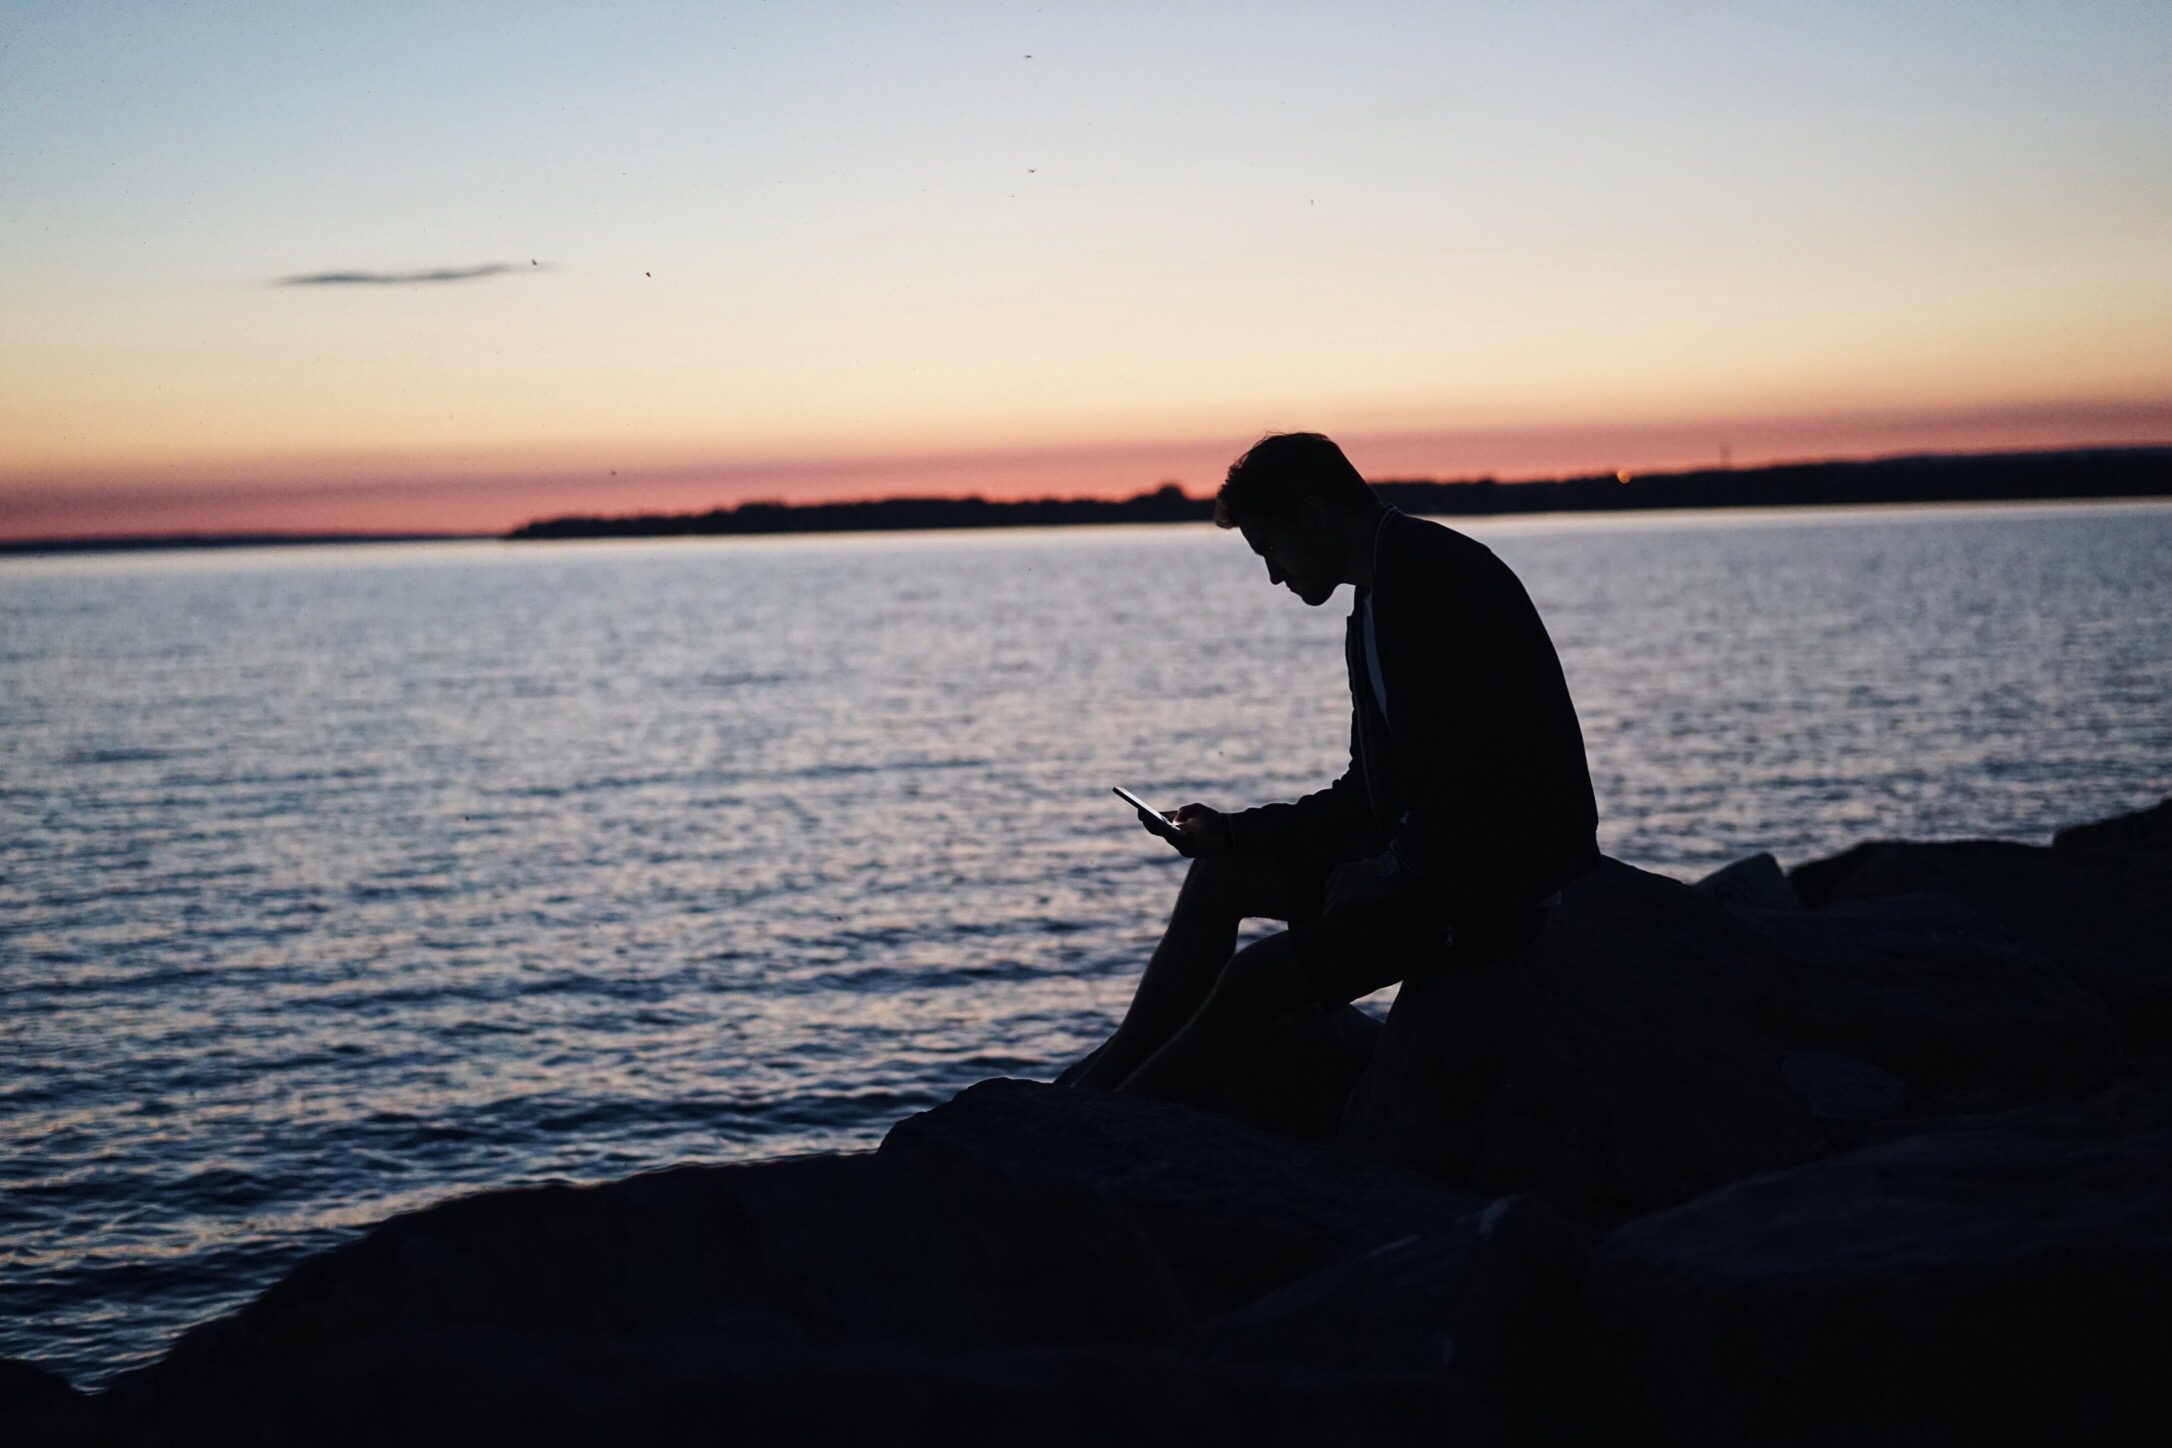
beach, sea, coast, water, ocean, horizon, silhouette, sunrise, sunset, sunlight, morning, shore, wave, dawn, dusk, evening, seashore